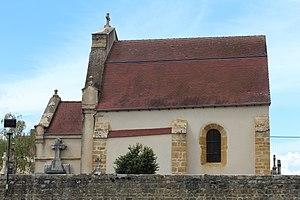
Chapelle Saint-Sylvestre de L'Hôpital-le-Mercier.
L'Hôpital-le-Mercier est une commune française située dans le département de Saône-et-Loire en région Bourgogne-Franche-Comté.